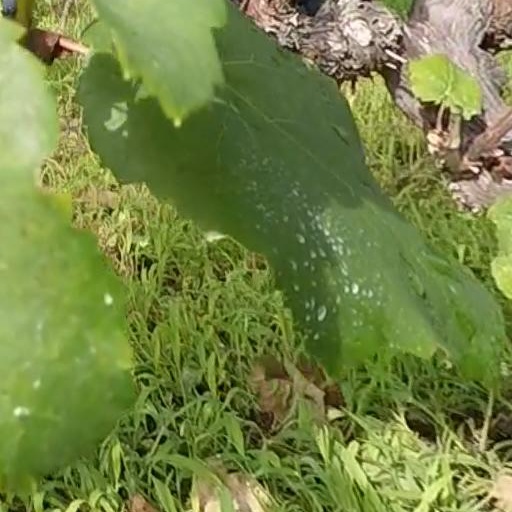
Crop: grape